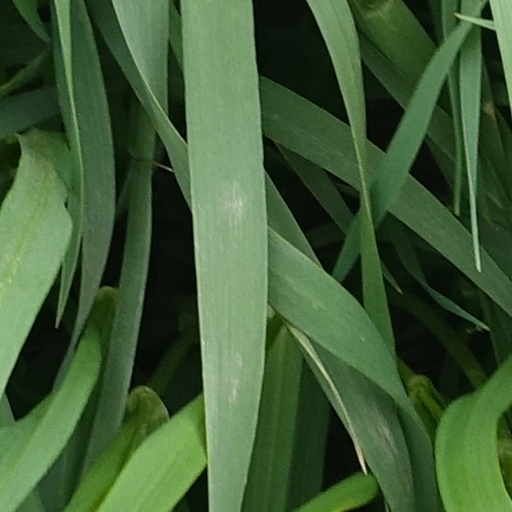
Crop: wheat